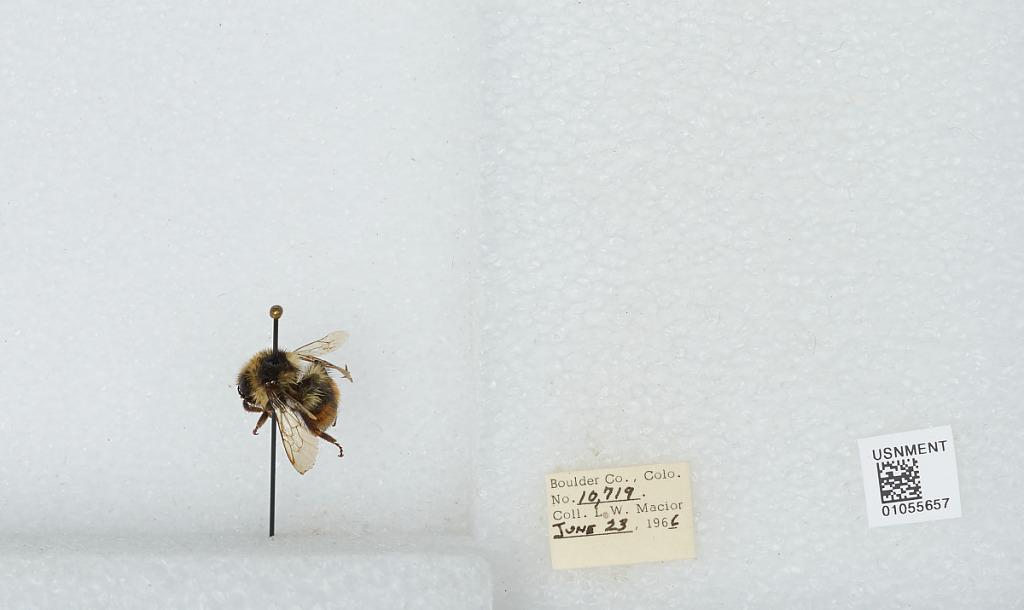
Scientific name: Bombus (Pyrobombus) bifarius Cresson
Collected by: L. Macior
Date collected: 1966-6-23
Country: United States
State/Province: Colorado
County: Boulder
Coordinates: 40.09, -105.36